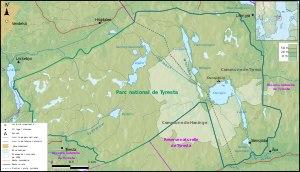
Le parc national de Tyresta est situé dans les communes de Haninge et Tyresö du comté de Stockholm, dans la province historique de Södermanland. Ce parc national de Suède couvre 1 962 ha et est entouré de la réserve naturelle de Tyresta, pour un total de près de 5 000 ha protégés, en contact direct avec la métropole de Stockholm.